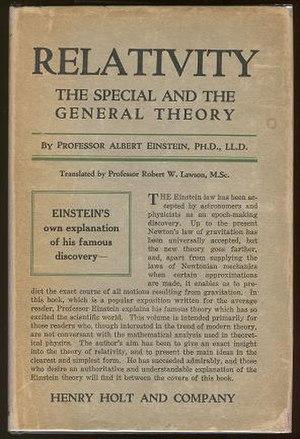
La Relativité est un ouvrage de vulgarisation scientifique écrit par Albert Einstein et publié en 1916 en allemand. Il a été publié en anglais et en français en 1920 puis réédité plusieurs fois. Il est ici question de la version de 1956.